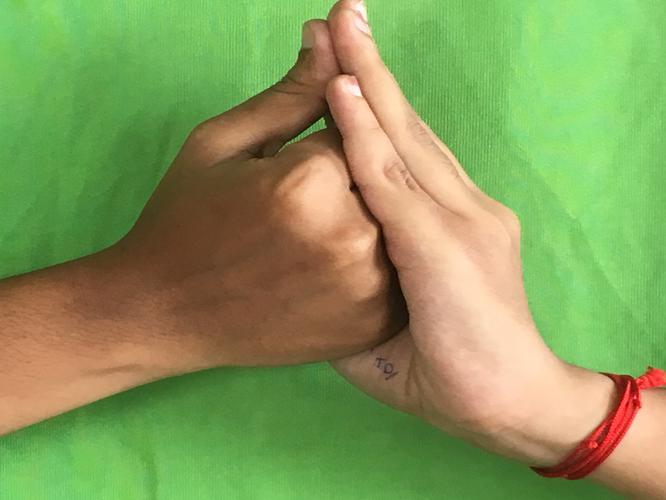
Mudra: Shanka
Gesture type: double_hand